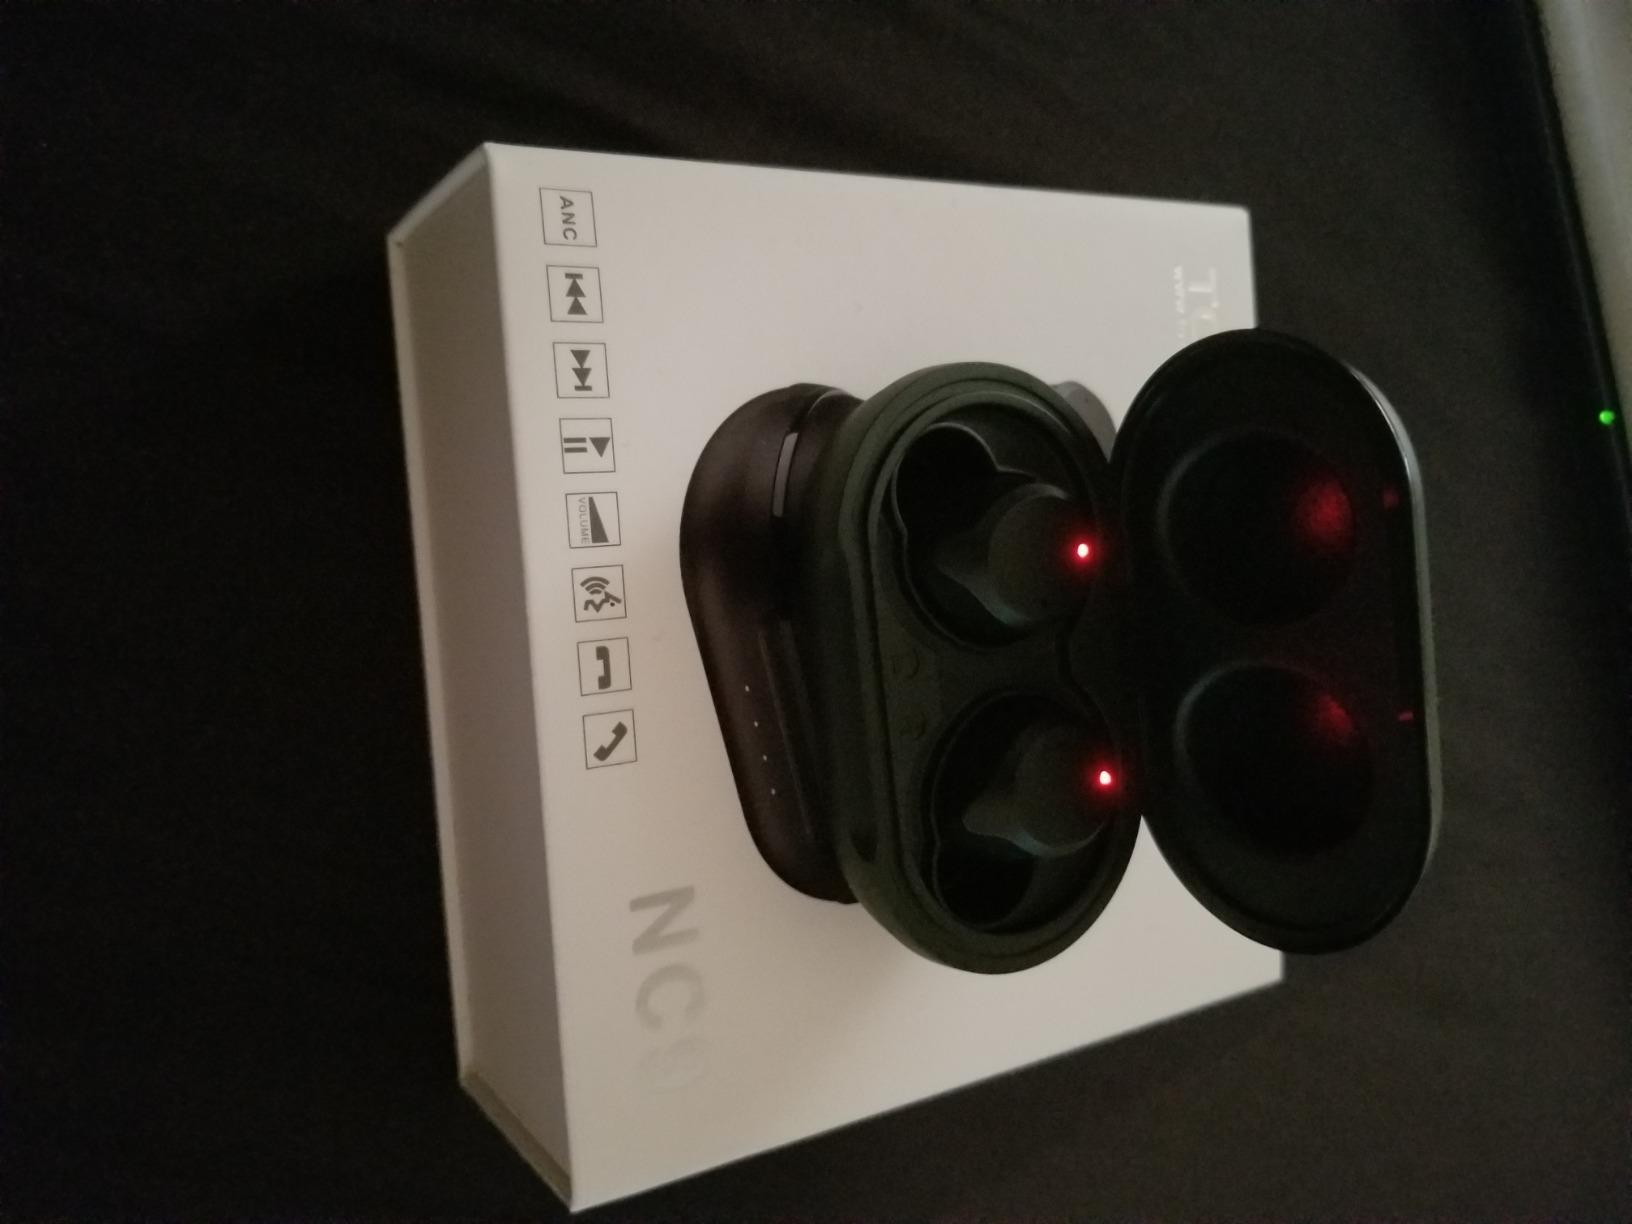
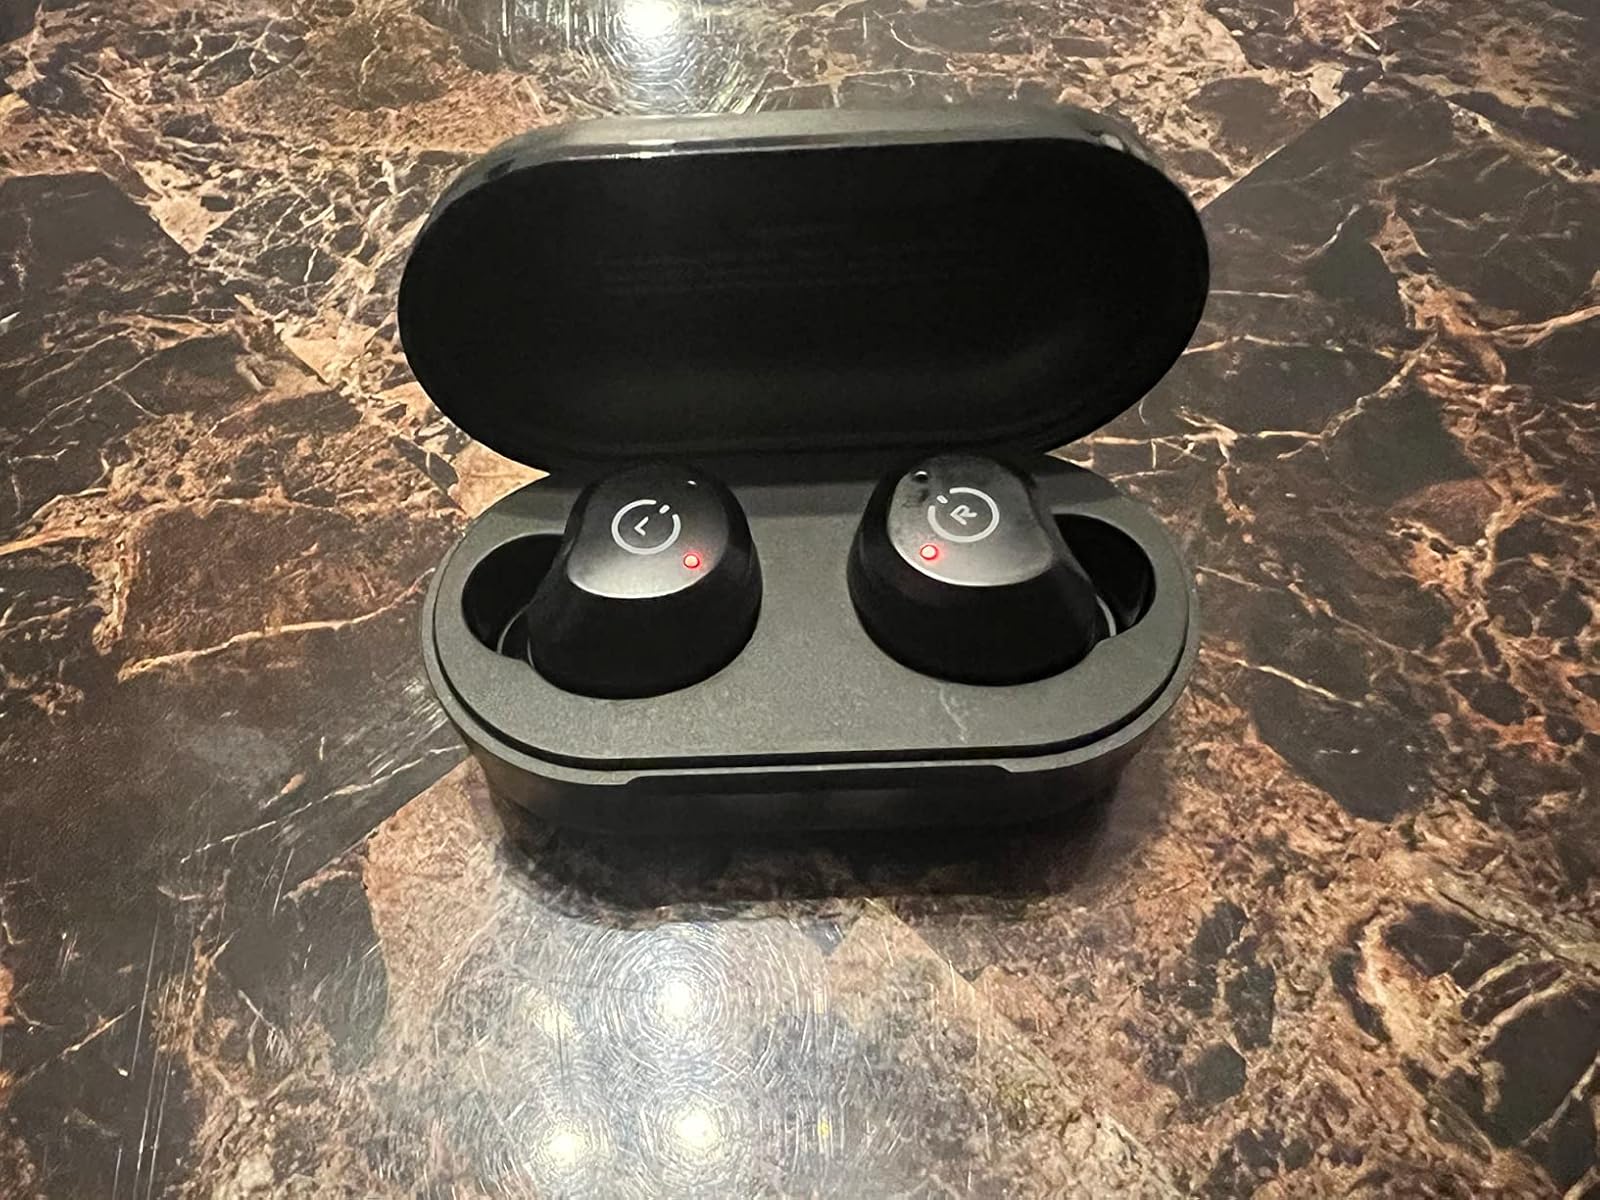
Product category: earbuds
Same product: yes